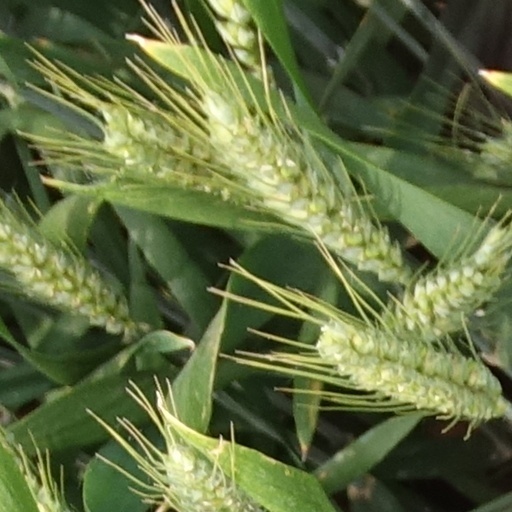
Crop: wheat